Gojoseon

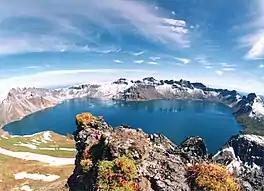

The myths revolving around Dangun were recorded in the later Korean work "Samguk yusa" of the 13th century. This work states that Dangun, the offspring of a heavenly prince and a bear-woman, founded Gojoseon in 2333 BCE, and was succeeded by Gija (Qizi) after King Wu of Zhou had placed him onto the throne in 1122 BCE. A similar account is found in "Jewang Ungi". According to the legend, the Lord of Heaven, Hwanin had a son, Hwanung, who descended to Baekdu Mountain and founded the city of Shinsi. Then a bear and a tiger came to Hwanung and said that they wanted to become people. Hwanung said to them that if they went in a cave and lived there for 100 days while only eating mugwort and garlic he would change them into human beings. However, about halfway through the 100 days the tiger gave up and ran out of the cave. The bear, in contrast, successfully restrained herself and became a beautiful woman named Ungnyeo. Hwanung later married Ungnyeo, and she gave birth to Dangun.